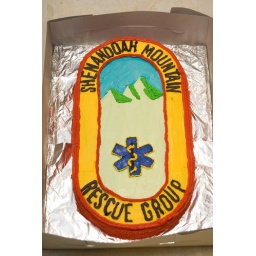
Finished cake in it's box. We had some cardboard covered in tin foil because the cheap box seemed too flimsy.